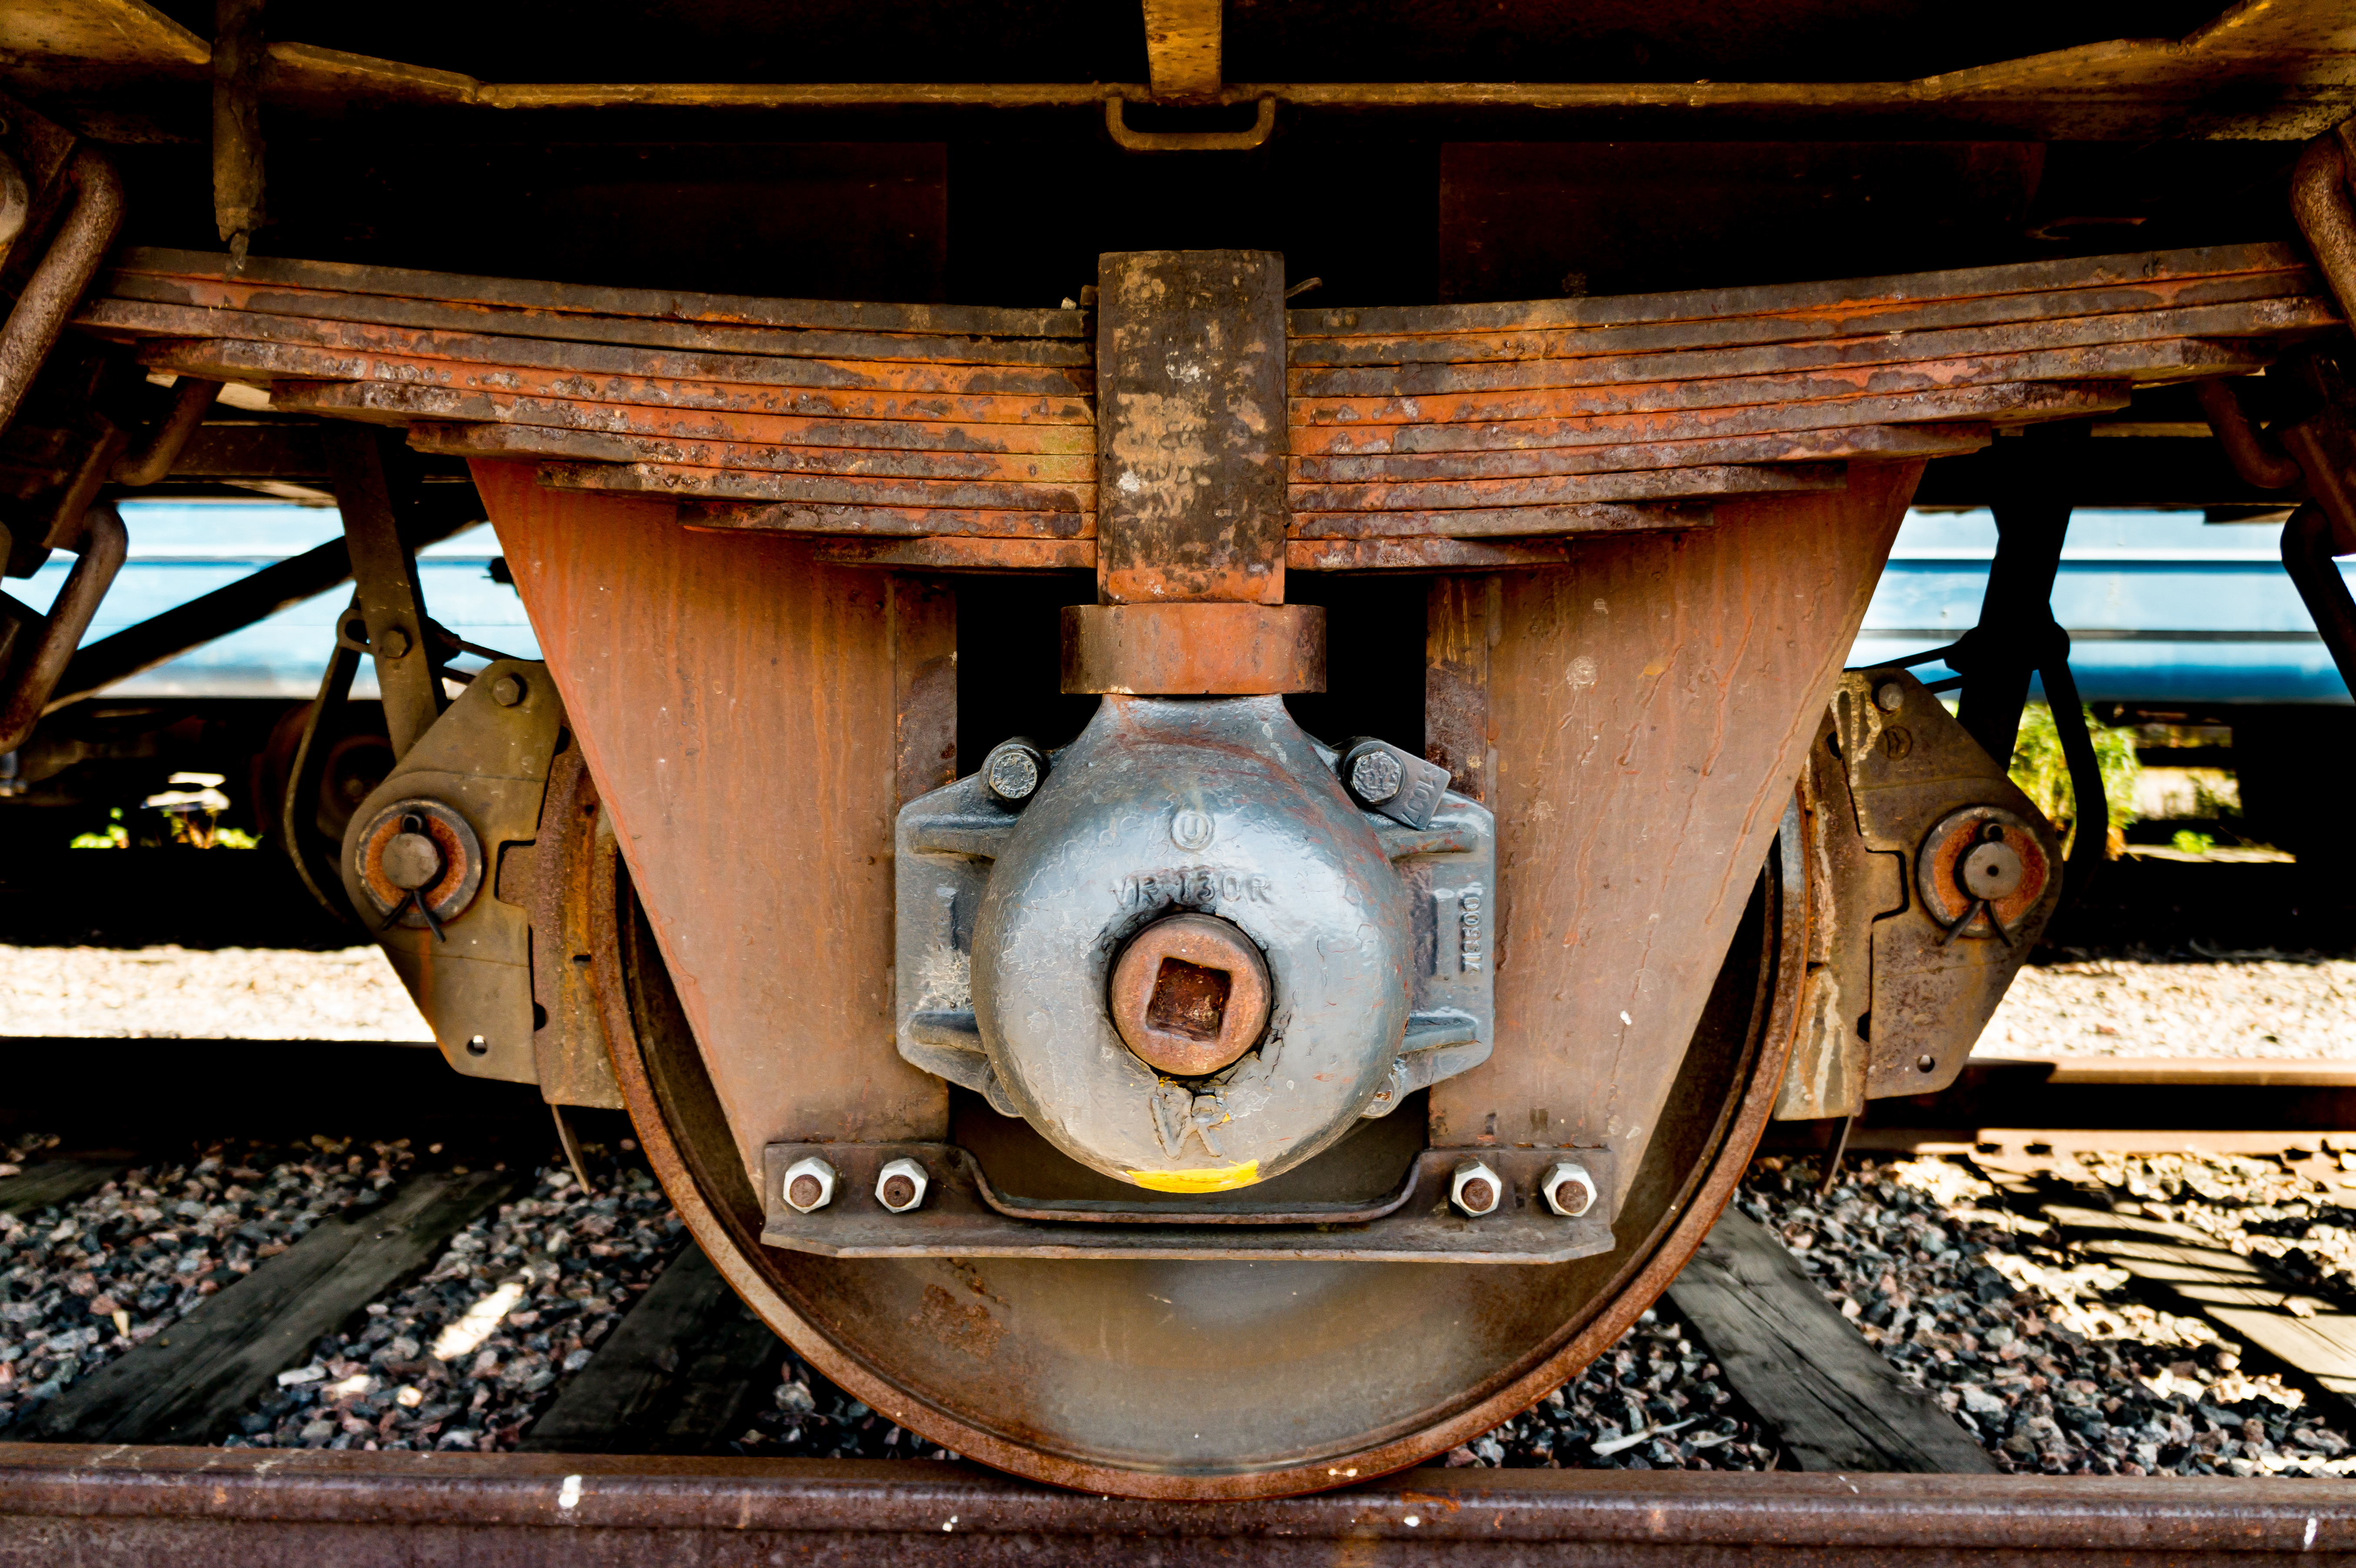
wood, track, wheel, train, transport, vehicle, suspension, locomotive, engine, steam engine, finland, helsinki, pasila, brakes, auto part, automotive exterior